Answer in natural language. How many FloorLamps are visible in the scene? Choose between the following options: 0, 3, 2, 1 or 4
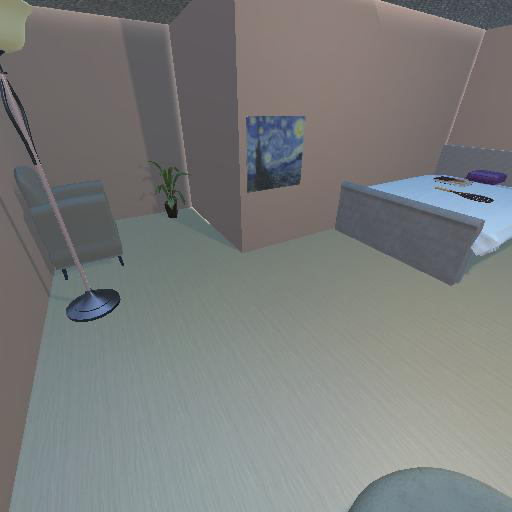
<answer>1</answer>